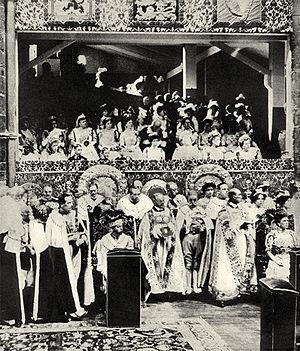
Le couronnement de George V et de son épouse Mary en tant que roi et reine du Royaume-Uni et de l'Empire britannique a eu lieu à l'abbaye de Westminster, à Londres, le 22 juin 1911. Il s'agissait du deuxième des quatre événements de ce type organisés au cours du 20e siècle et le dernier auquel assistaient les représentants royaux des grands empires d'Europe continentale.